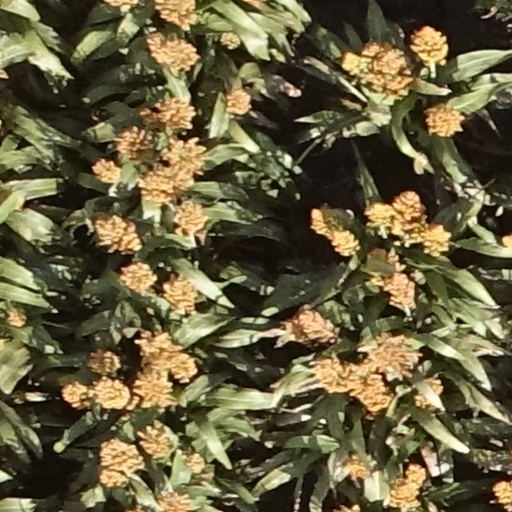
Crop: sorghum